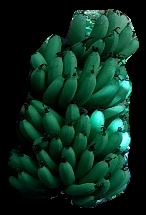
Variety: pachbale
Grade: grade1